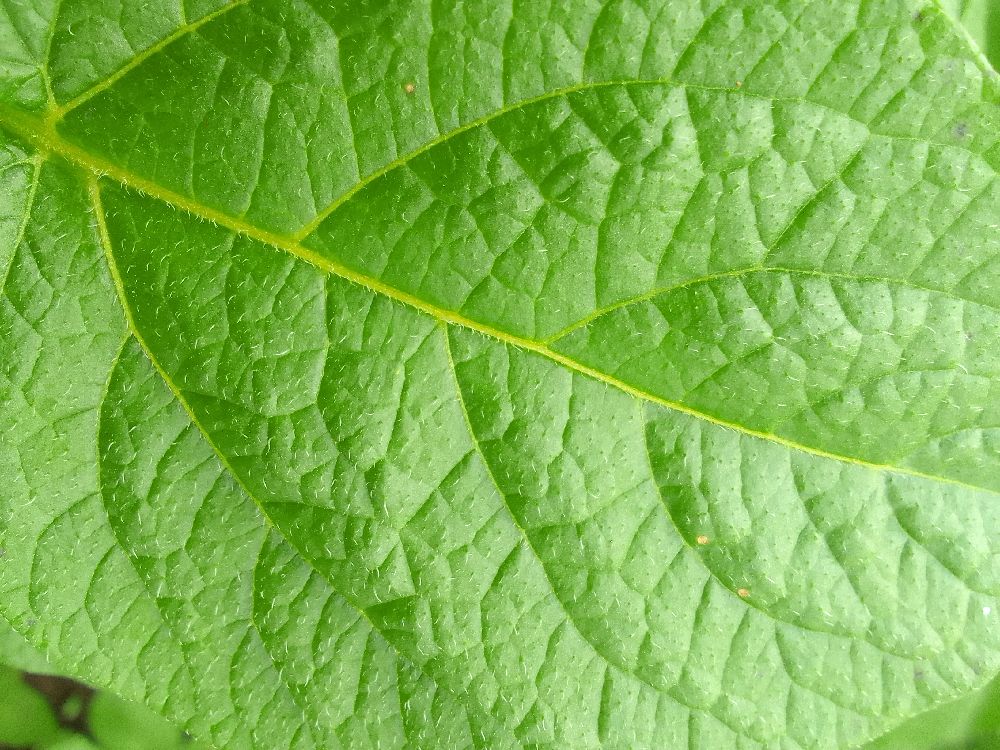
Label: Healthy